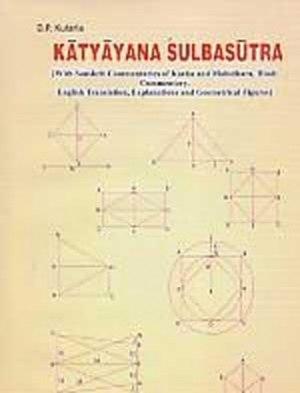
Les Śulba-Sūtras sont des annexes des Vedas décrivant les règles de réalisation des autels sacrificiels pour certains rituels védiques, des « formulaires mathématiques». Ils présentent à cette fin de nombreuses constructions géométriques.